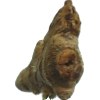
Label: ginger